Australian contribution to UNTAG

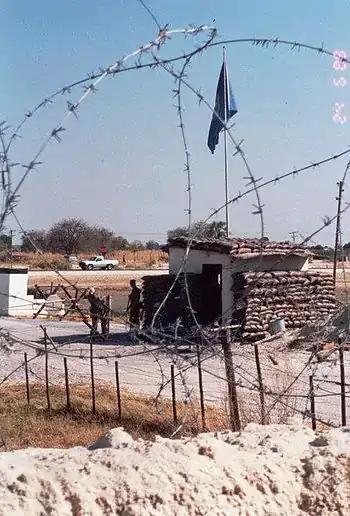
Front entrance to the Australian base at Ondangwa occupied by 9th Construction Troop on 24 June 1989

The UN plan required that all exiled Namibians be given the opportunity to return to their country in time to participate in the electoral process. This was implemented by the United Nations High Commissioner for Refugees (UNHCR), supported by a number of other UN agencies and programmes. In Namibia, the Council of Churches in Namibia (CCN) was UNHCR's implementing partner. Most returning Namibians returned from Angola; many came from Zambia, and a small number came from 46 other countries after the proclamation of a general amnesty. The logistics of managing the returnees was largely delegated to the Australian contingent.